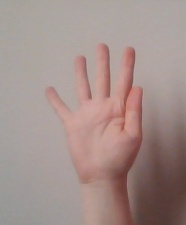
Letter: sheen